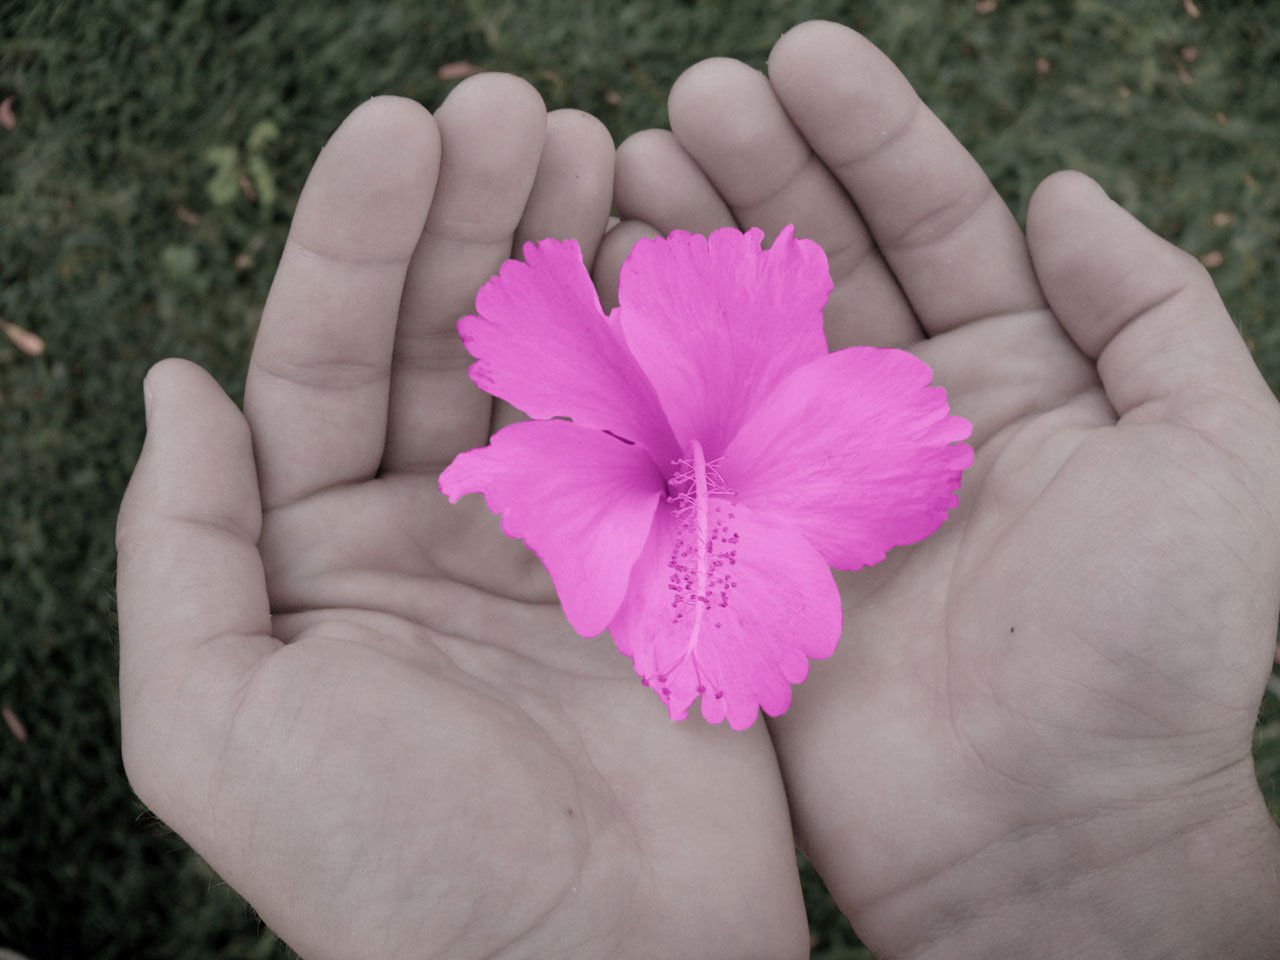
hand, nature, plant, leaf, flower, petal, leg, macro, pink, flora, flowers, hands, dominican, republic, exotic, macro photography, flowering plant, land plant